Sports in Vancouver

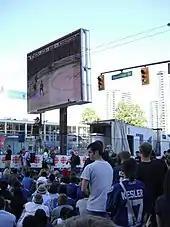
Spectators at Hamilton Street and West Georgia Street watch the Vancouver Canucks and the Boston Bruins play during the 2011 Stanley Cup Finals

The Vancouver Canucks have played in the National Hockey League since 1970, and have reached the Stanley Cup finals three times, in 1982, 1994 (the Canucks' 1994 run was unfortunately marred by the 1994 Stanley Cup riot) and 2011 (which again incited the 2011 Stanley Cup riot after the Canucks' loss to Boston). The Canucks play their home games at Rogers Arena, having previously played at the Pacific Coliseum until 1995. Previous incarnations of the Canucks played in the Pacific Coast Hockey League and Western Hockey League and won multiple championships. The Vancouver Blazers, a World Hockey Association team, attempted to compete with the Canucks between 1973 and 1975, but moved to Calgary thereafter. An early professional hockey team known as the Vancouver Millionaires won the Stanley Cup in 1915.